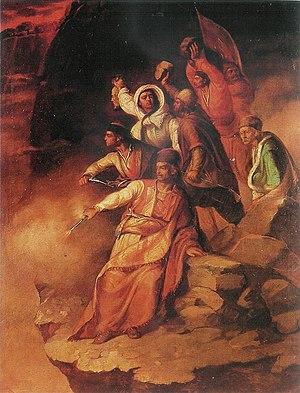
La Galerie de la Matica srpska est un musée consacré à la peinture serbe du XVIIIᵉ siècle au XXᵉ siècle situé à Novi Sad, la capitale de la province autonome de Voïvodine, en Serbie. La galerie, créée en 1847 à Pest, dépend de la Matica srpska, la plus ancienne institution culturelle serbe du pays. Le bâtiment dans lequel il est installé est inscrit sur la liste des monuments culturels protégés de Serbie.